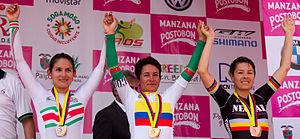
Le podium protocolaire du contre-la-montre féminin des Championnats de Colombie 2016. De gauche à droite, Serika Gulumá, Cristina Sanabria et Adriana Tovar.
Les championnats de Colombie de cyclisme sur route se déroulent du 17 au 21 février 2016 dans le département de Boyacá. Ils se terminent par la victoire d'Edwin Ávila dans la course en ligne Élite messieurs.